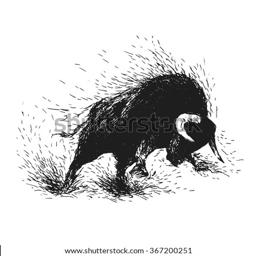
hand drawing of a raging bull